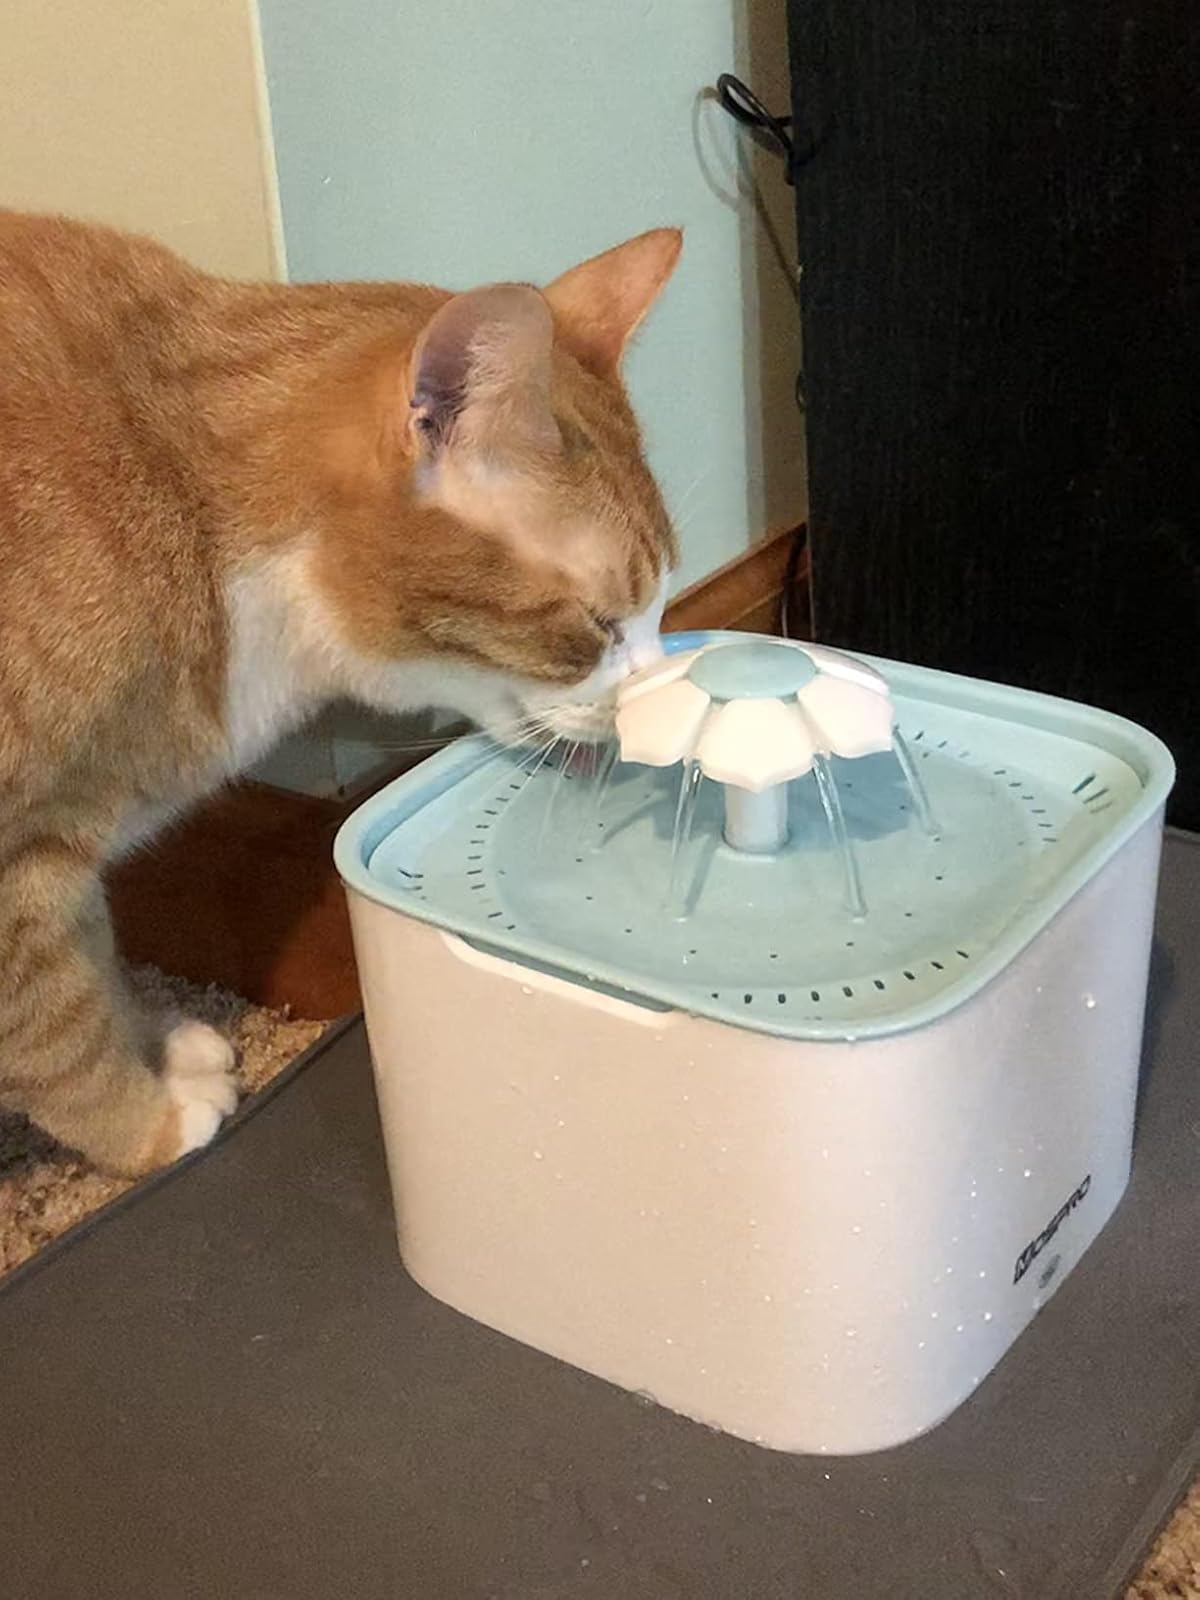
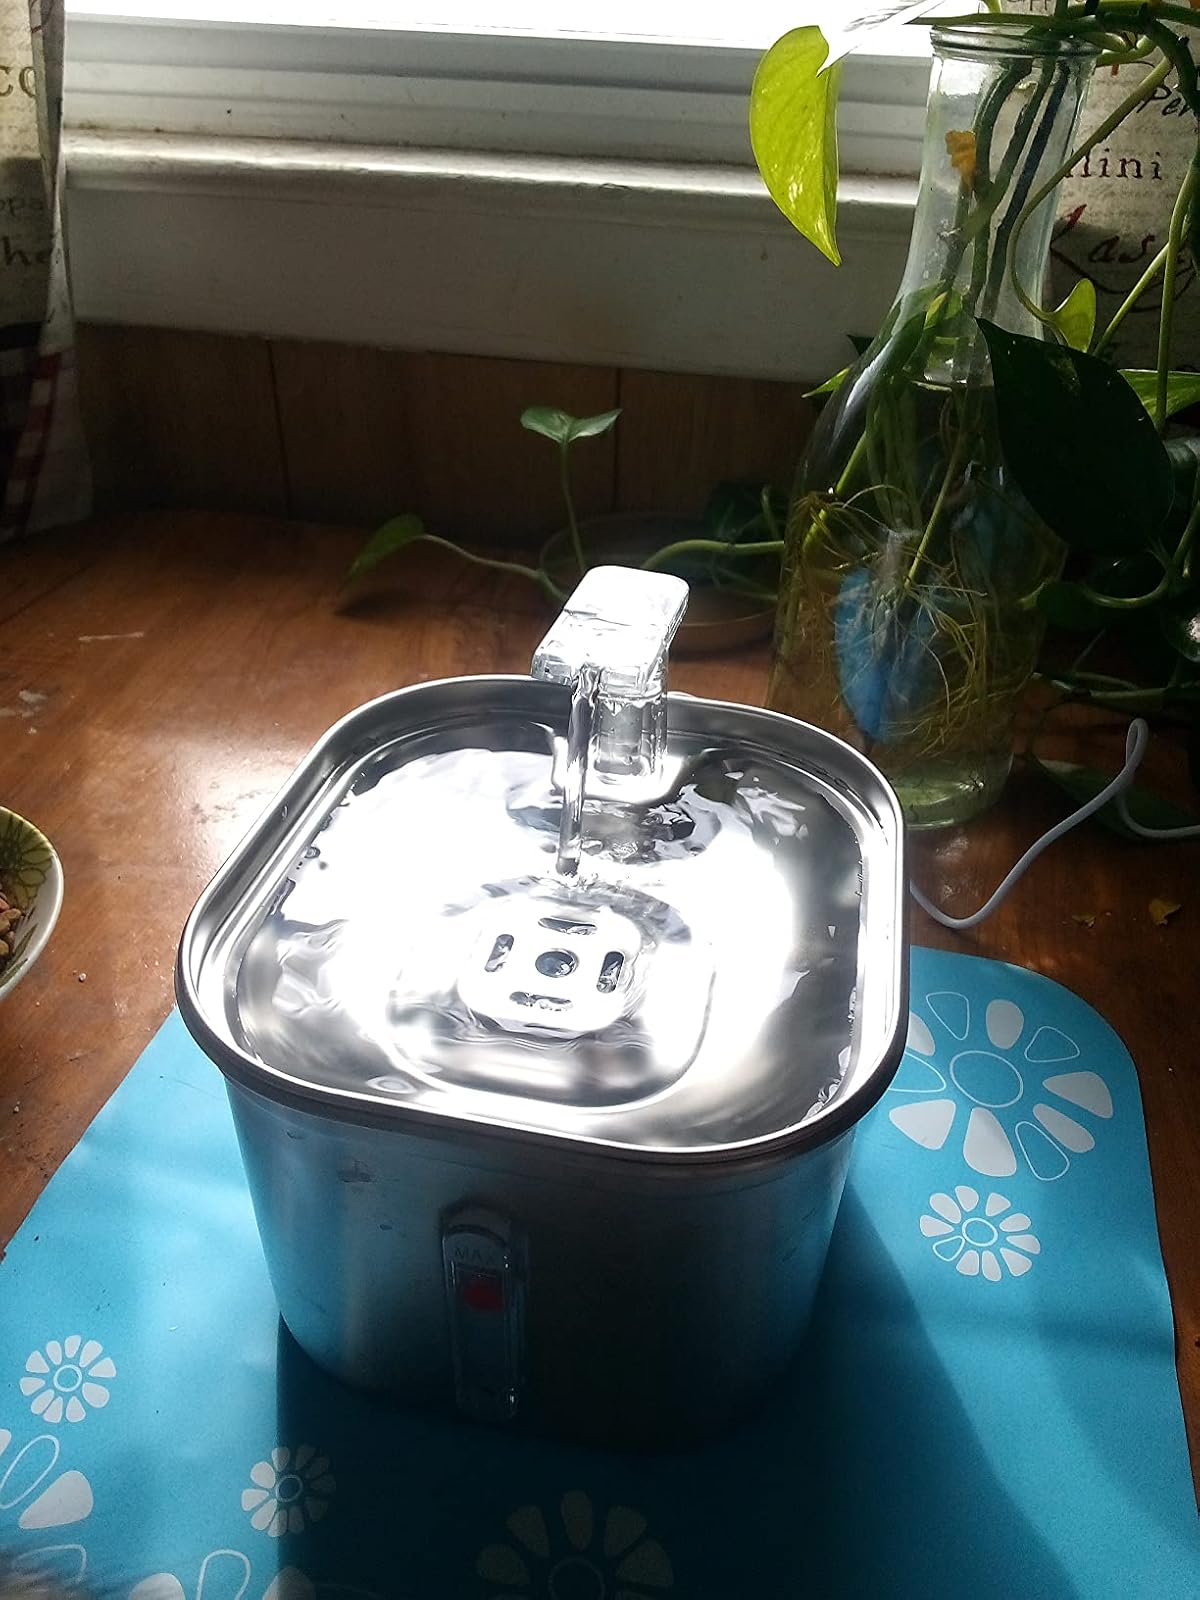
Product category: items_bowl
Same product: no